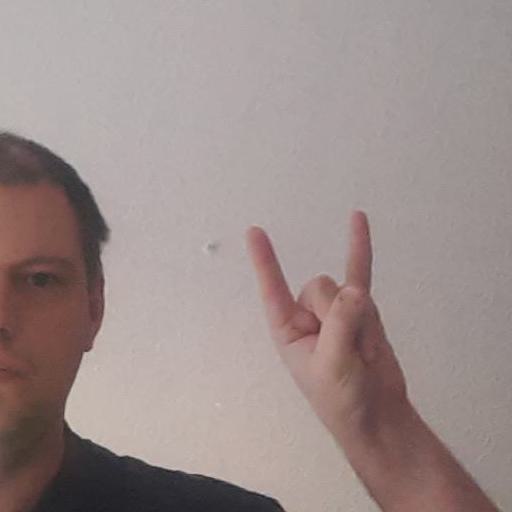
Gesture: rock